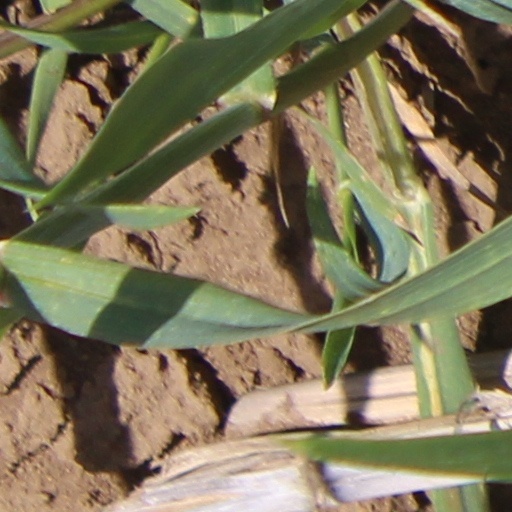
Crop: wheat